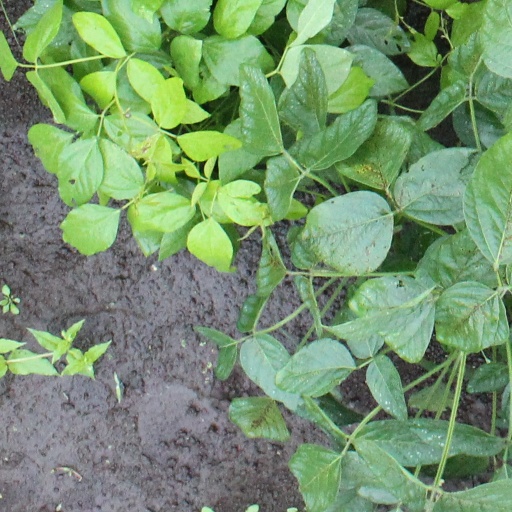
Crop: soybean